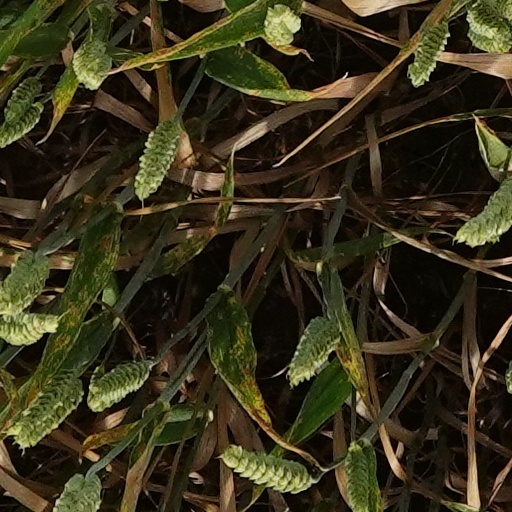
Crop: wheat